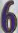
Number: 6